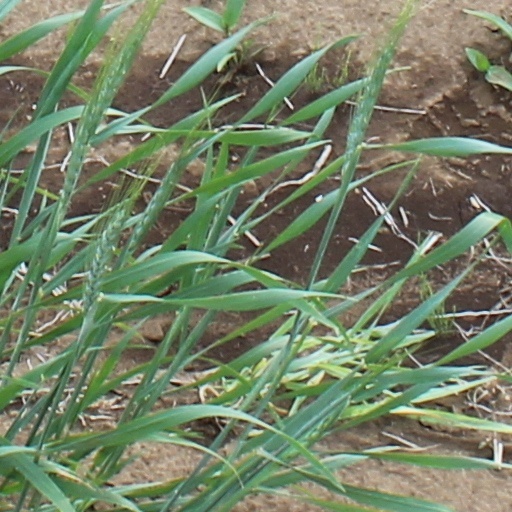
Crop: wheat